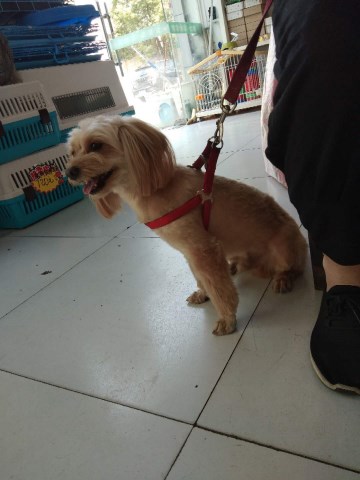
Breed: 7449-n000128-teddy